Luminous flame

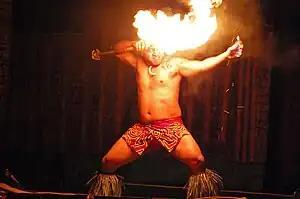
Circus fire arts rely on a brightly luminous flame, ideally with minimal heat output

In the simplest case, the yellow flame is luminous due to small soot particles in the flame which are heated to incandescence. Producing a deliberately luminous flame requires either a shortage of combustion air (as in a Bunsen burner) or a local excess of fuel (as for a kerosene torch). Because of this dependency upon relatively inefficient combustion, luminosity is associated with diffusion flames and is lessened with premixed flames.